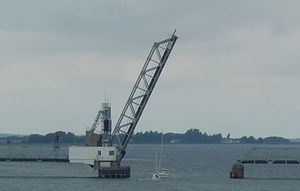
Jernbanebroen over Limfjorden / Kulturbro
Åbning af jernbanebroen for lystbåde en sommerdag i 2011.
Jernbanebroen over Limfjorden har siden 2003 været det officielle navn for jernbanebroen mellem Aalborg og Nørresundby, der ofte blot kaldes Jernbanebroen.Tidligere hed den Limfjordsbroen ligesom vejbroen af samme navn. Broen forbinder Vendsysselbanen med Randers-Aalborg Jernbane, er enkeltsporet og har en højest tilladt hastighed på 60 km/t.